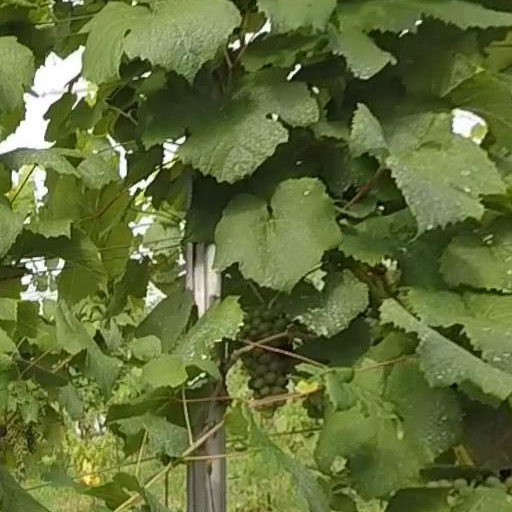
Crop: grape